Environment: real
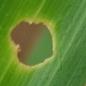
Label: fall_armyworm